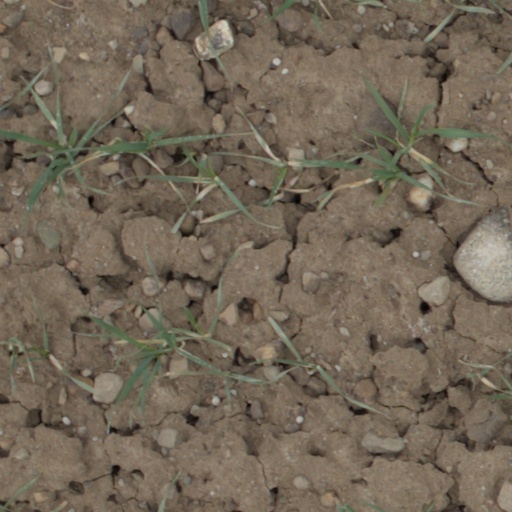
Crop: wheat